Bob Inglis

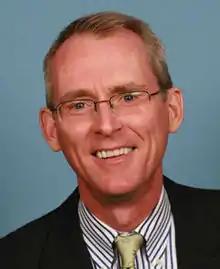
Official portrait, 2008

Robert Durden Inglis Sr. (born October 11, 1959) is an American politician who was the U.S. representative for from 1993 to 1999 and again from 2005 to 2011. He is a moderate member of the Republican Party. Inglis was unseated in the Republican primary runoff in 2010 after losing to Trey Gowdy by a landslide.